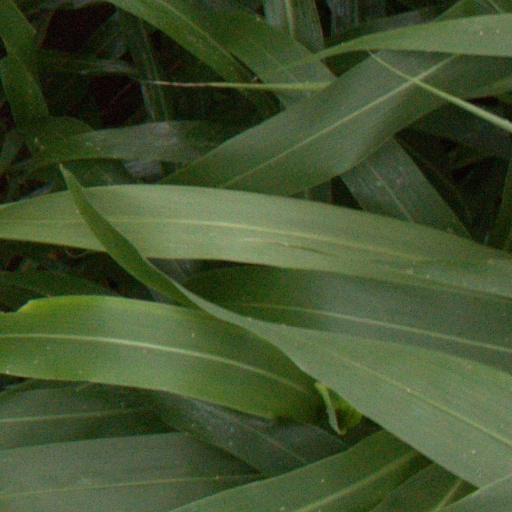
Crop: sorghum